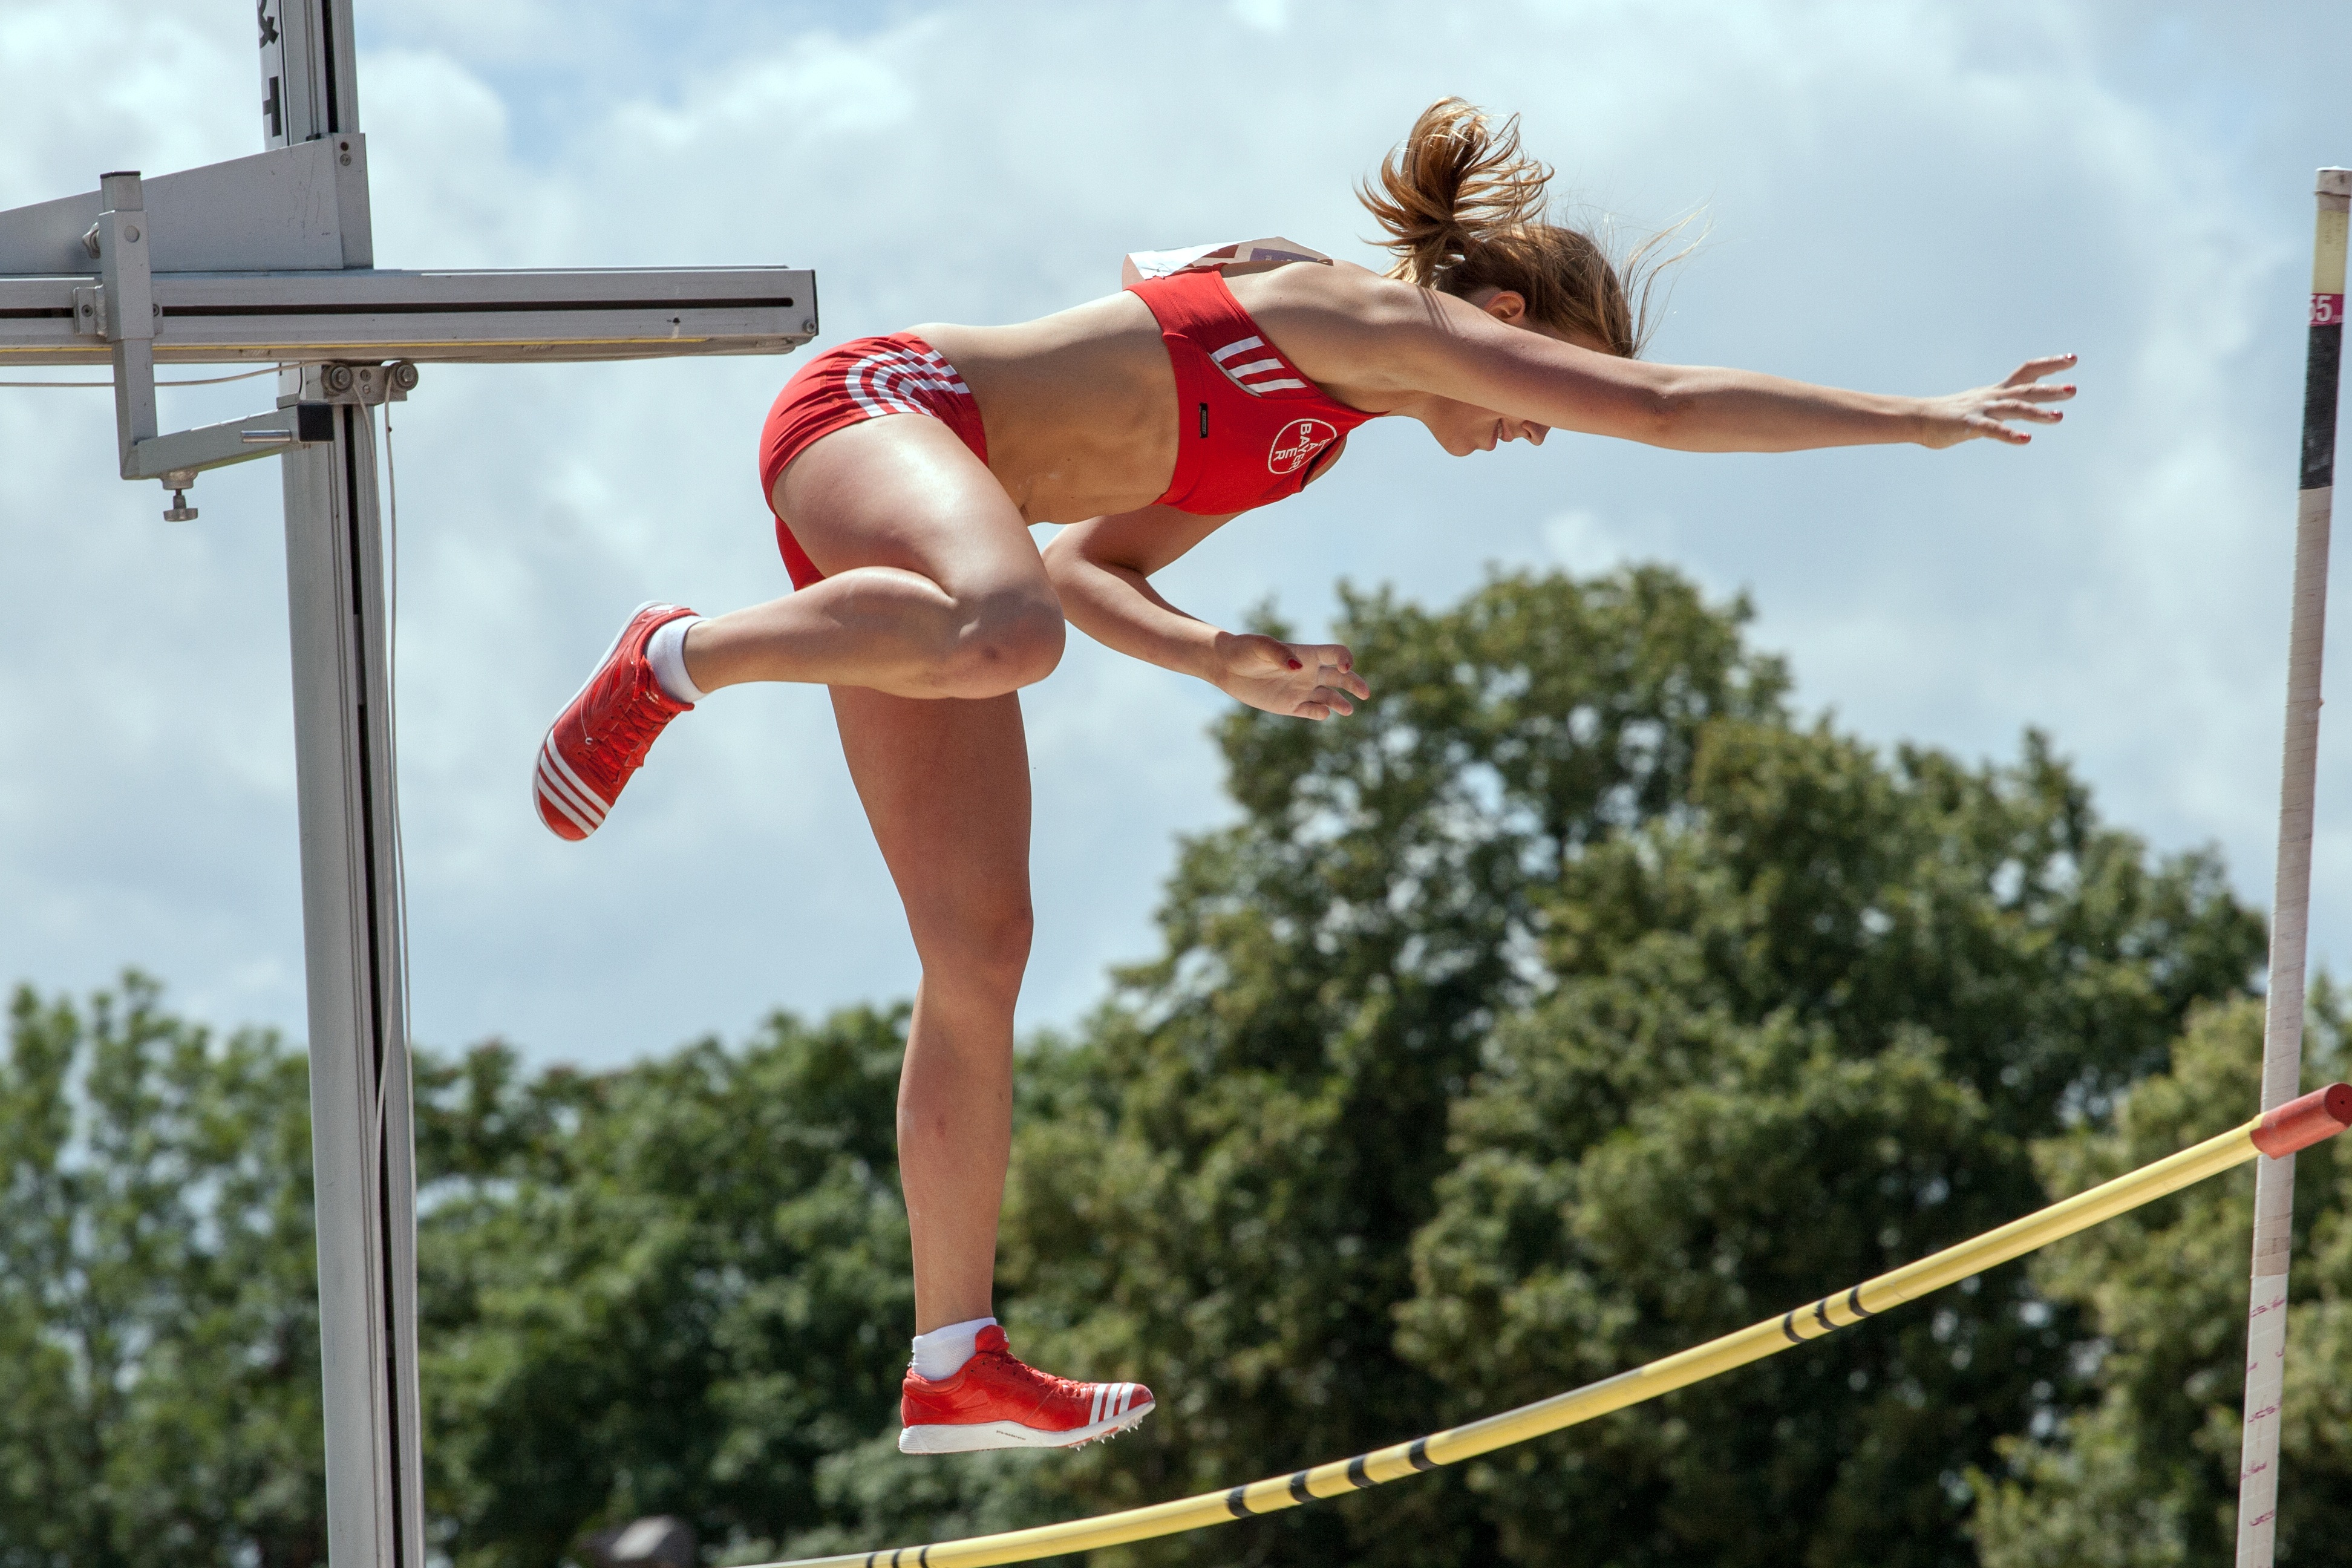
person, sport, jumping, sports, athletics, sprint, hurdle, physical exercise, pole vault, junior gala mannheim, human action, track and field athletics, high jump, heptathlon